Federico Maria Sardelli

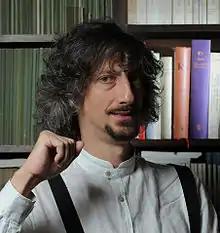
Self-portrait photograph

Federico Maria Sardelli (born 1963 in Livorno) is an Italian conductor, historicist-composer, musicologist, comic artist, and flautist, resident in Florence. He founded the medieval ensemble Modo Antiquo in 1984. In 1987, Modo Antiquo also became a baroque orchestra, debuting with the performance of Jean-Baptiste Lully's "Ballet des Saisons" in front of an audience of about five thousand.